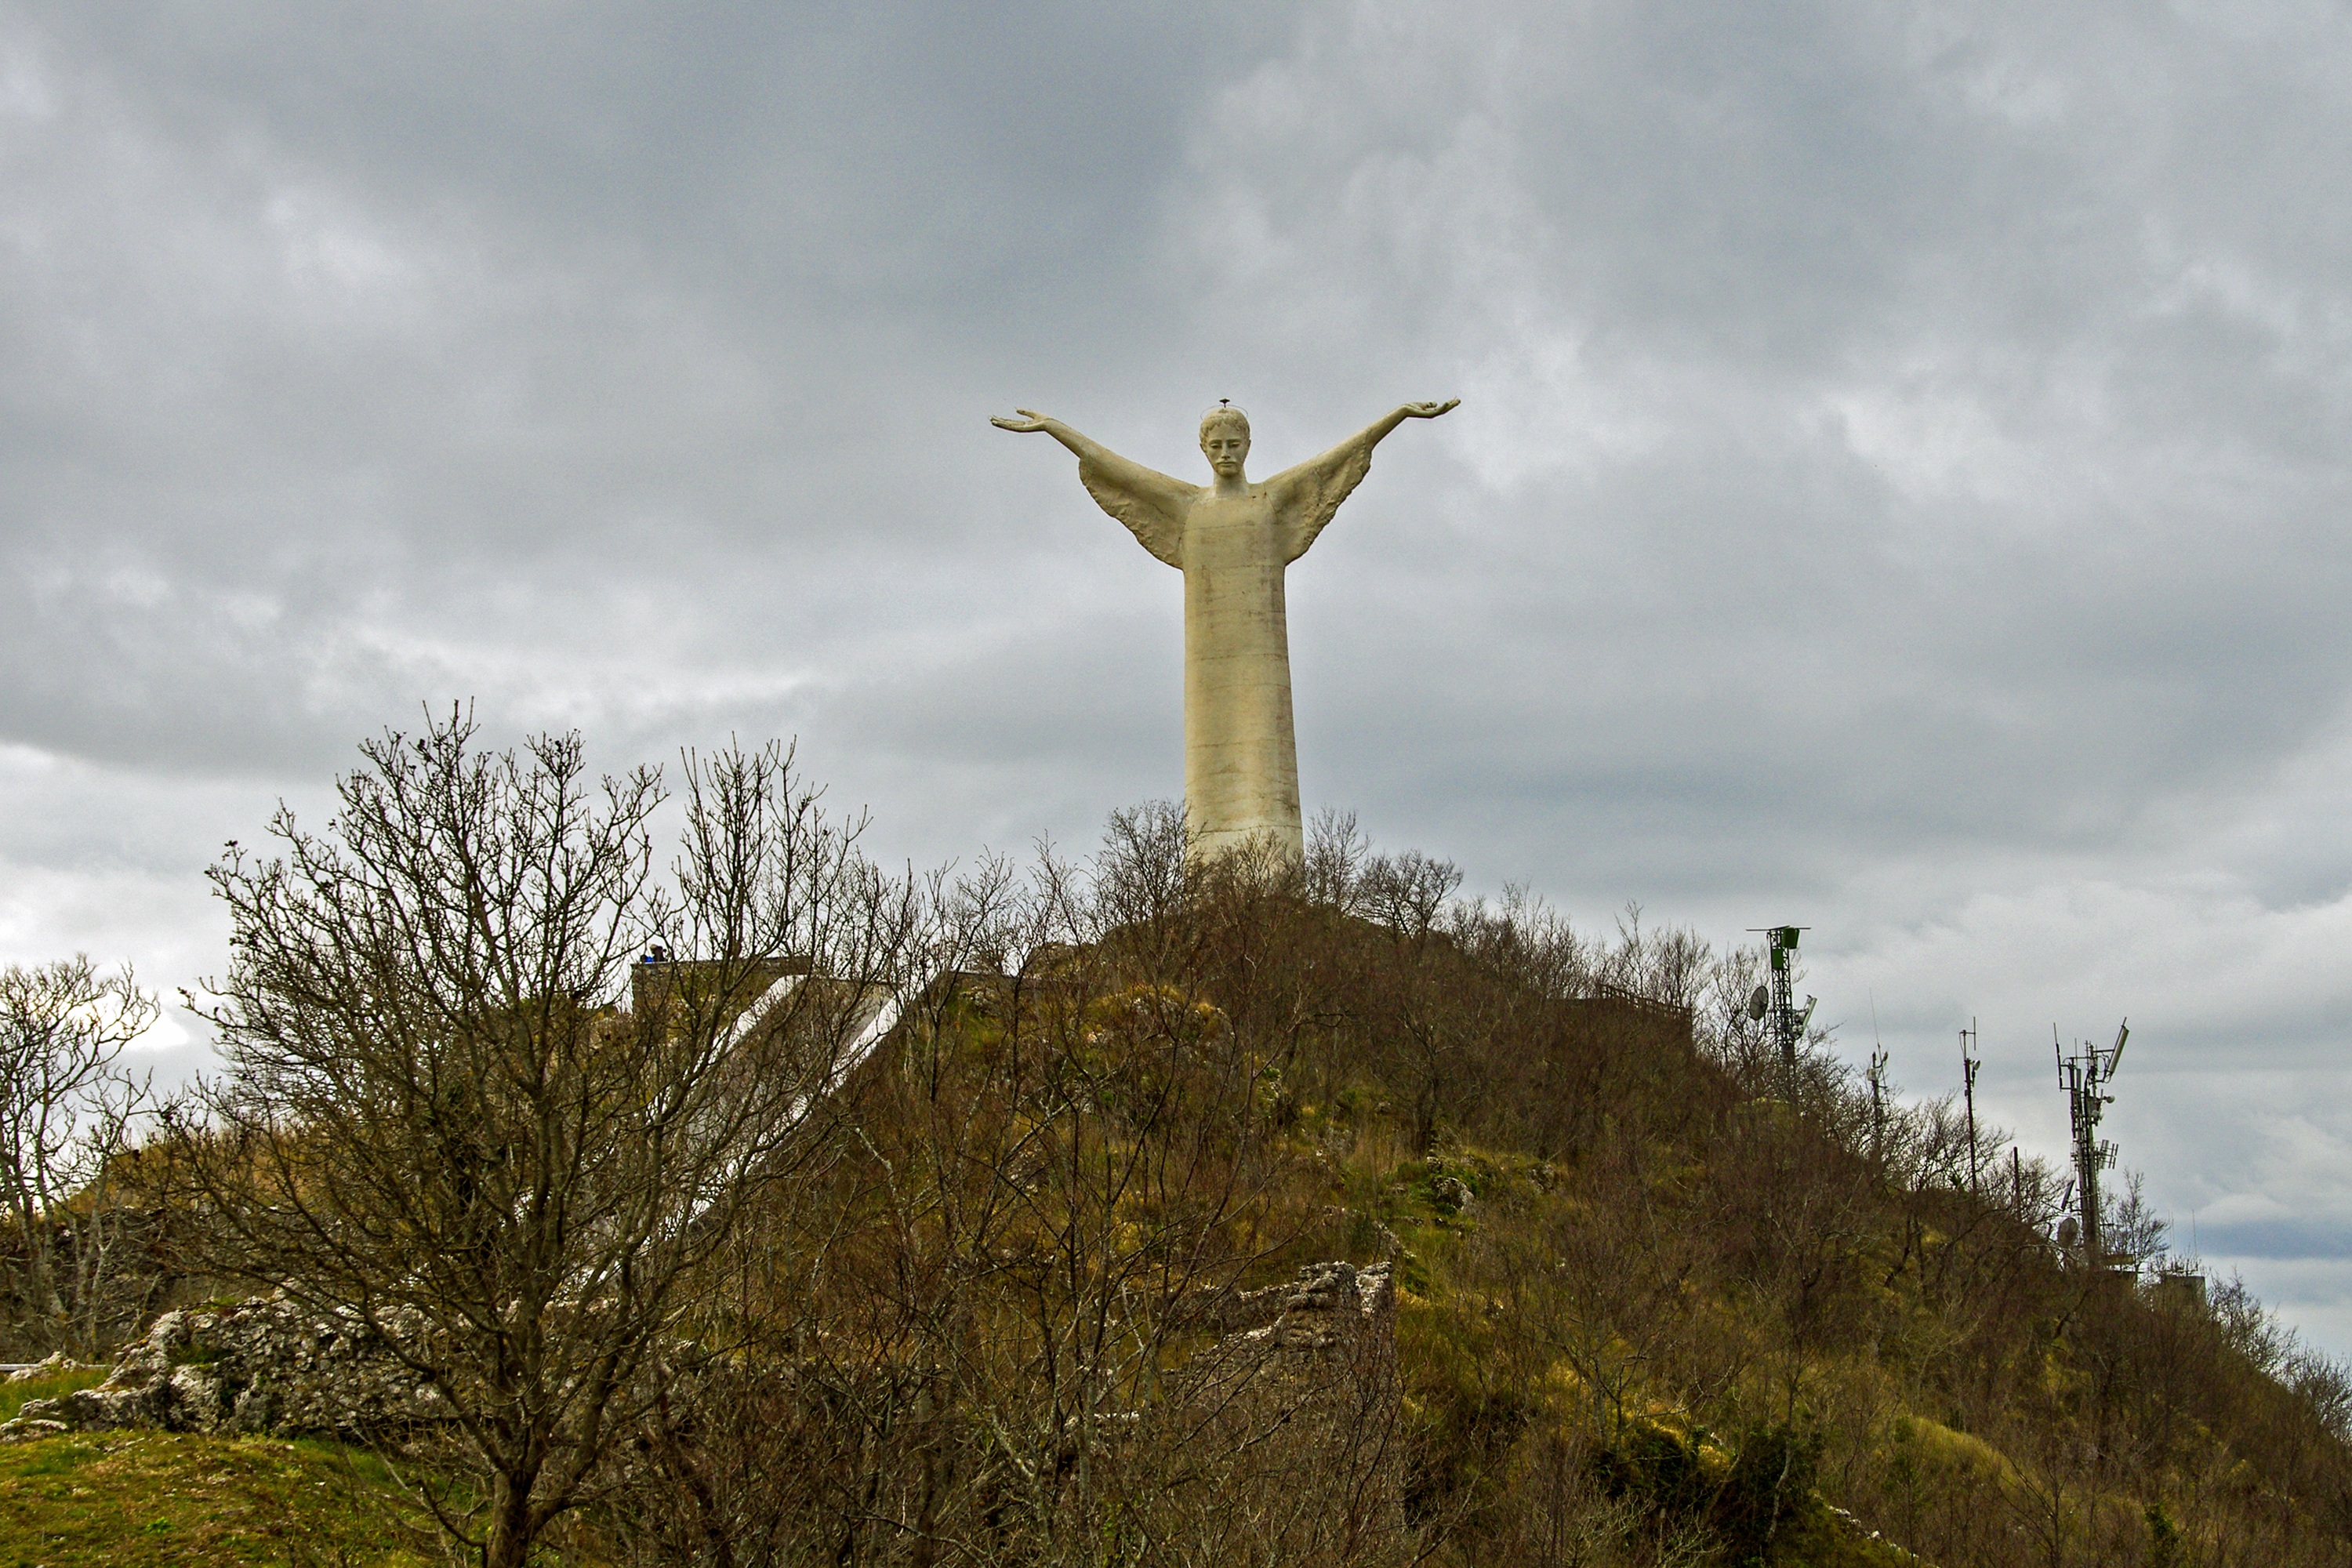
landscape, tree, grass, cloud, sky, field, hill, monument, italy, basilicata, meteorological phenomenon, colossal statue, maratea, christ maratea, statue of the redeemer, christ blessing